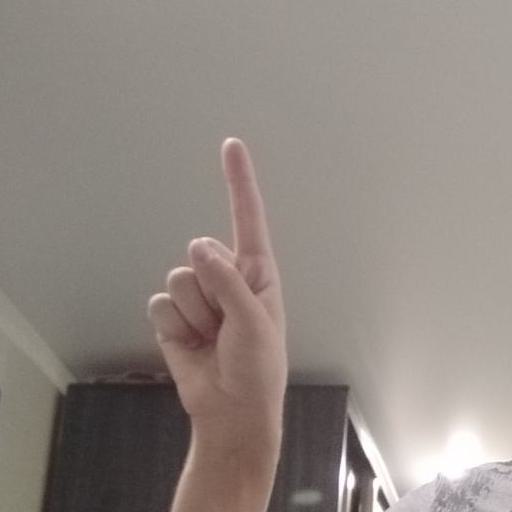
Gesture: one